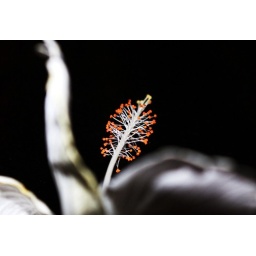
hibiscus flower..focus is on stigma..i liked orange over black